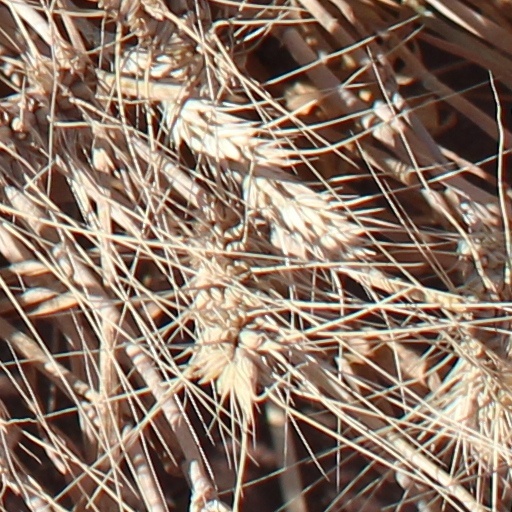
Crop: wheat